Gonzalez v. ICE

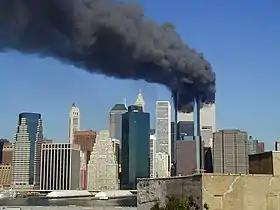
Terrorist attacks of 9/11

The U.S. Immigration and Customs Enforcement (ICE) agency was originally founded as a counter-response to the attacks of 9/11. These attacks raised serious security concerns about the millions of undocumented, unauthorized immigrants living in the U.S. during this time. As the United States declared its "war on terror", the federal government created ICE as a sub-division of the U.S. Department of Homeland Security in 2003. The initial mission of ICE was to focus on preventing and countering terrorist attacks and serious criminal activities (human trafficking, gangs, sexual predators, etc.). However, there has been a significant shift in these goals over the years as the U.S.'s political climate has evolved and new presidents have stepped into office.